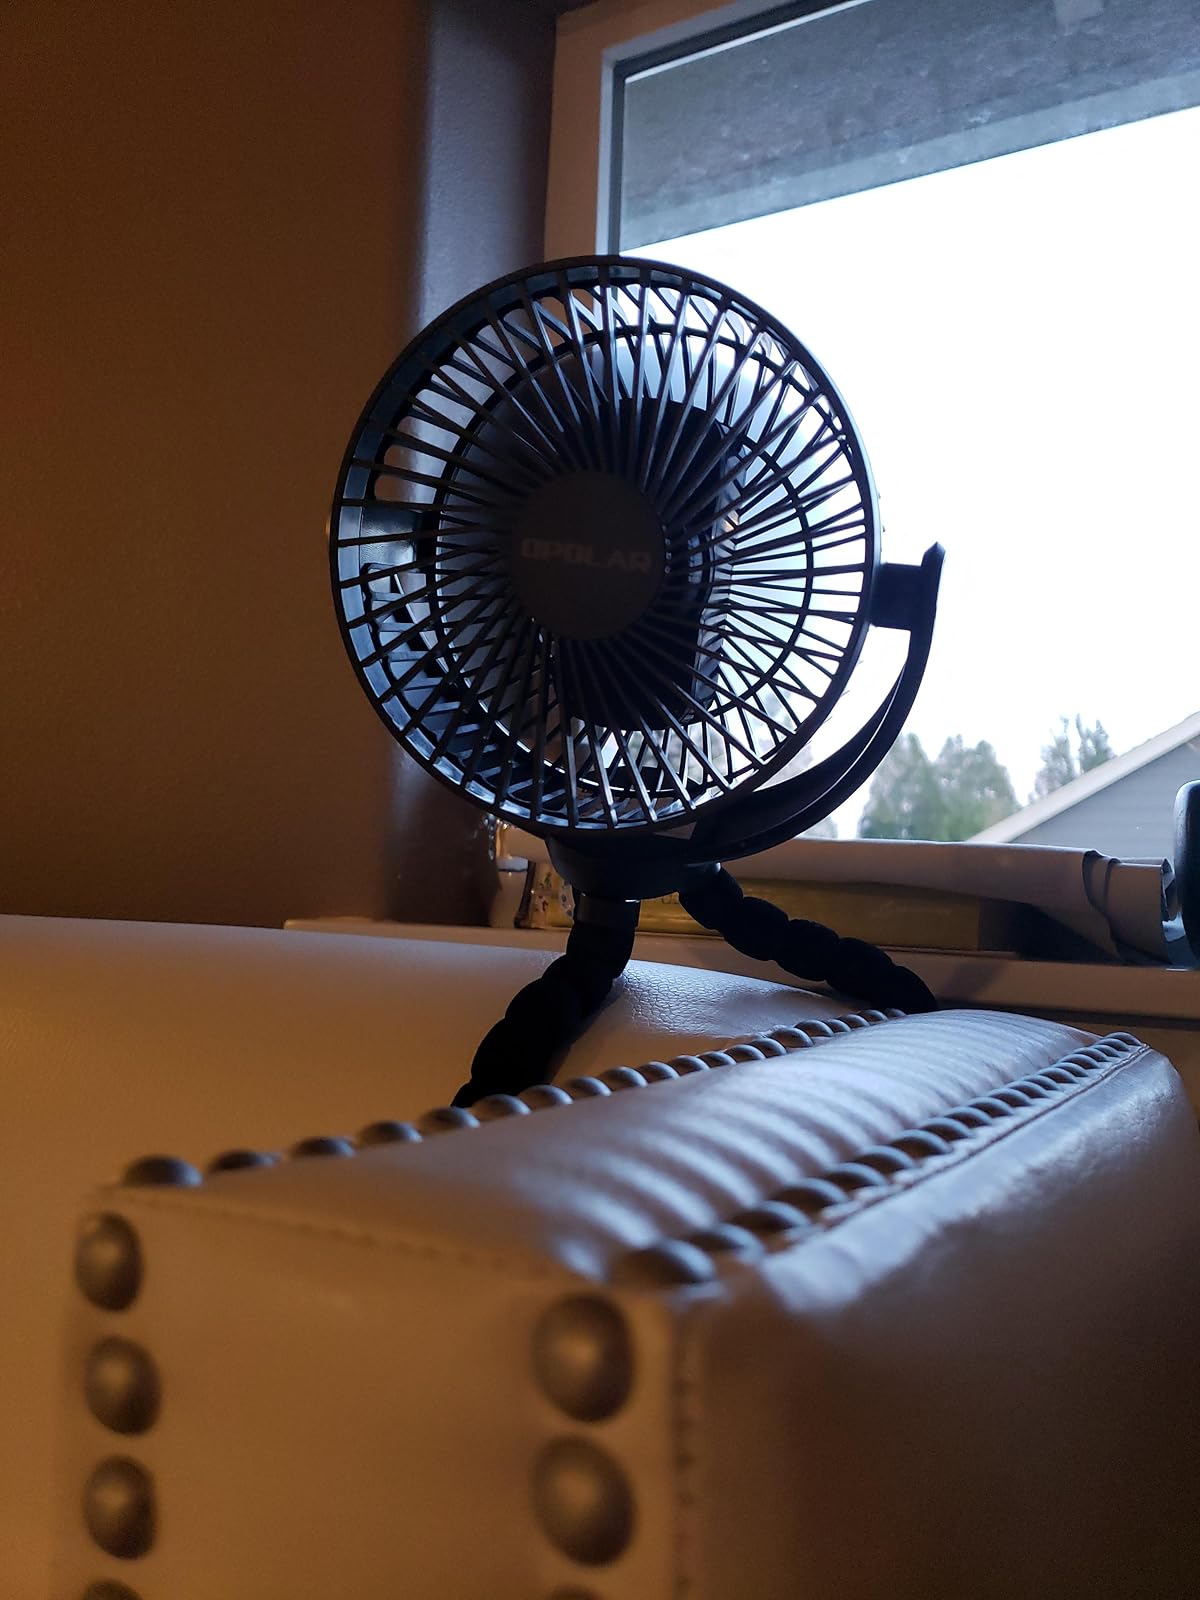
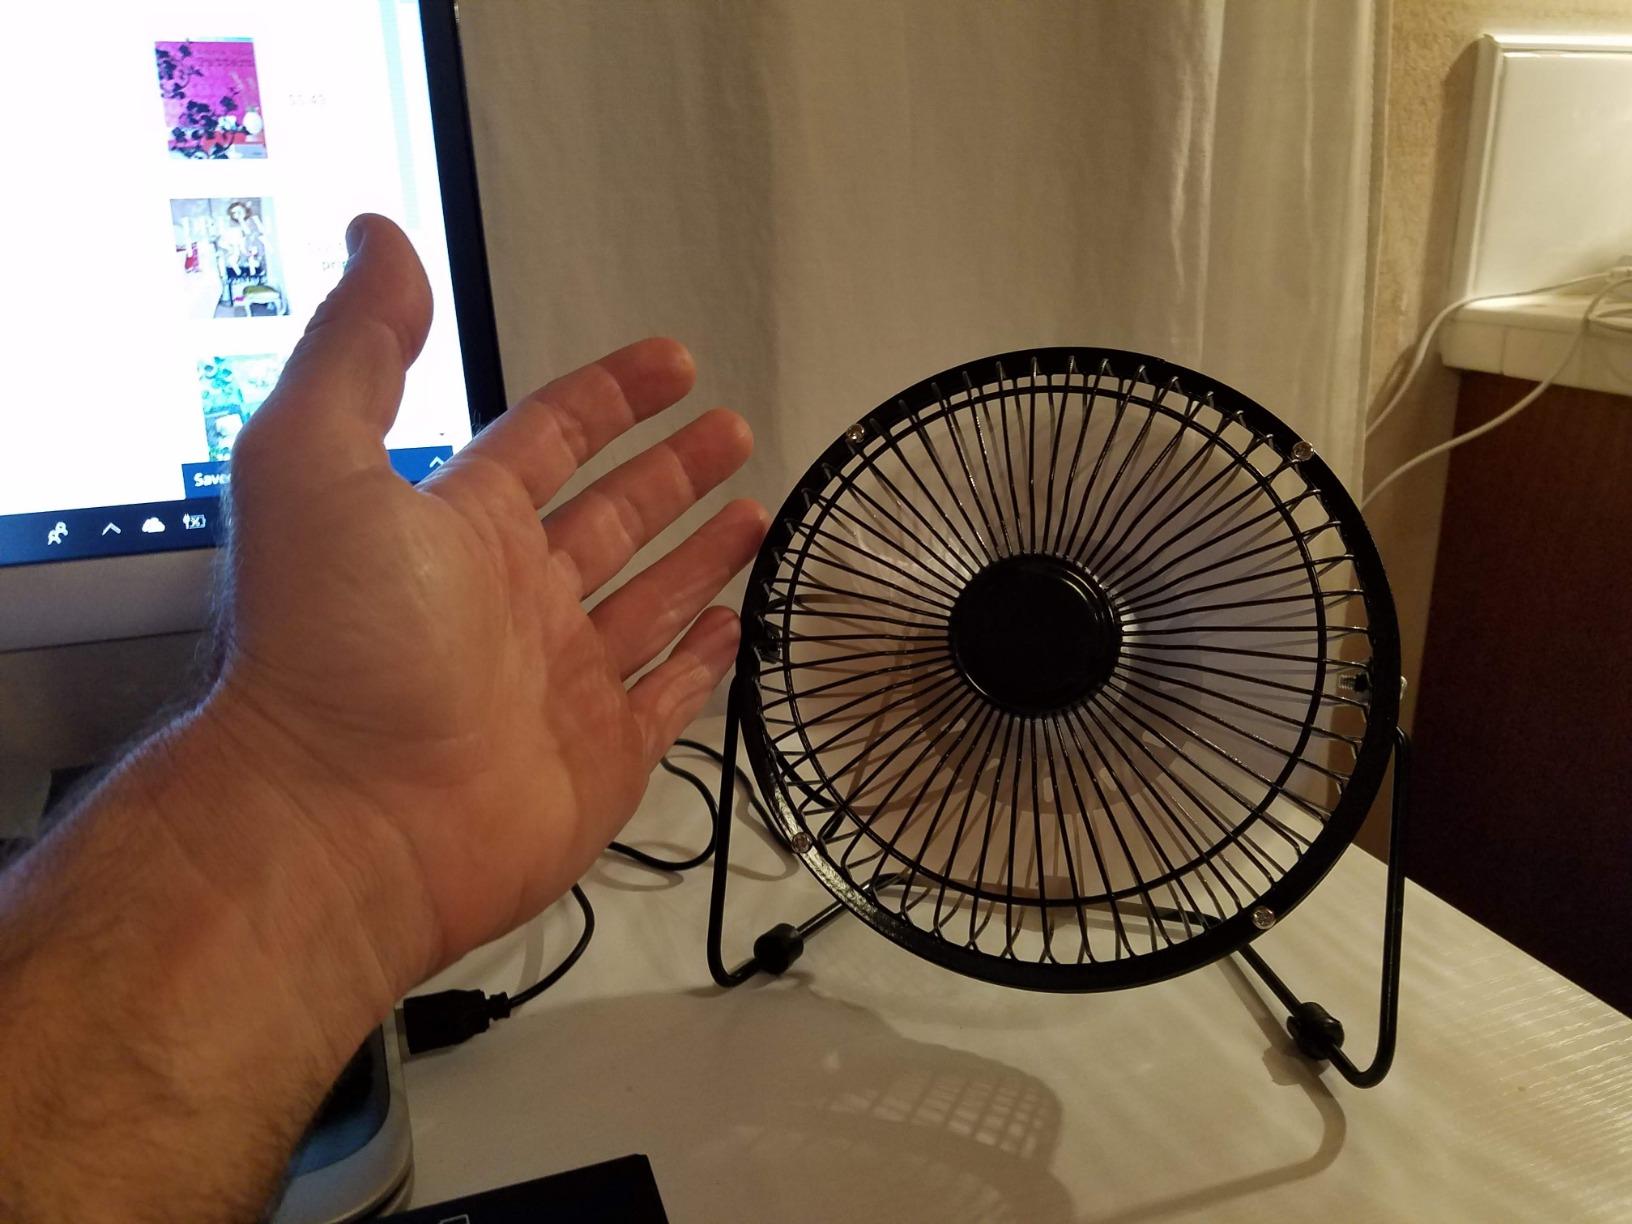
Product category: fan
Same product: no